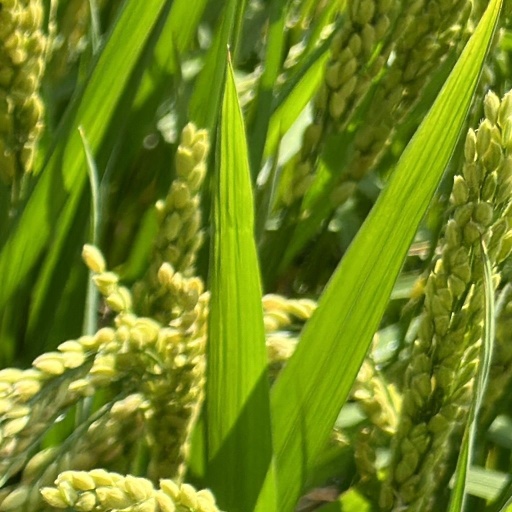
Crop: rice